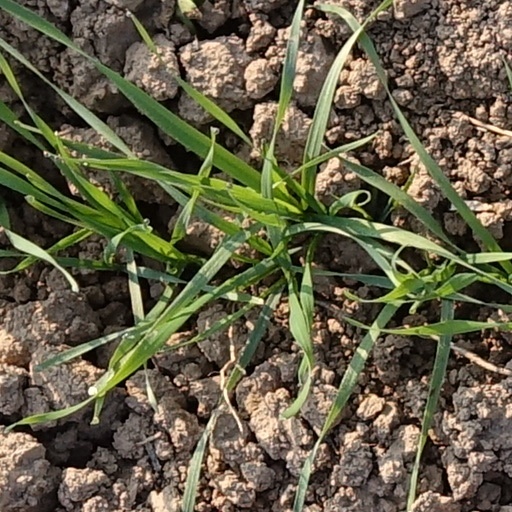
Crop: wheat